Michelle Calvó

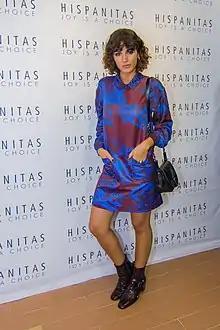
Michelle Calvó in 2016

Michelle Calvó Pedreira, better known as Michelle Calvó, (Madrid, September 19, 1991) is a Spanish actress known for her role as Eli in the film "El club de los incomprendidos" and for playing Sofía Contreras in "Amar es para siempre". In 2019 she played Paula Campillo in the series "Secretos de estado."